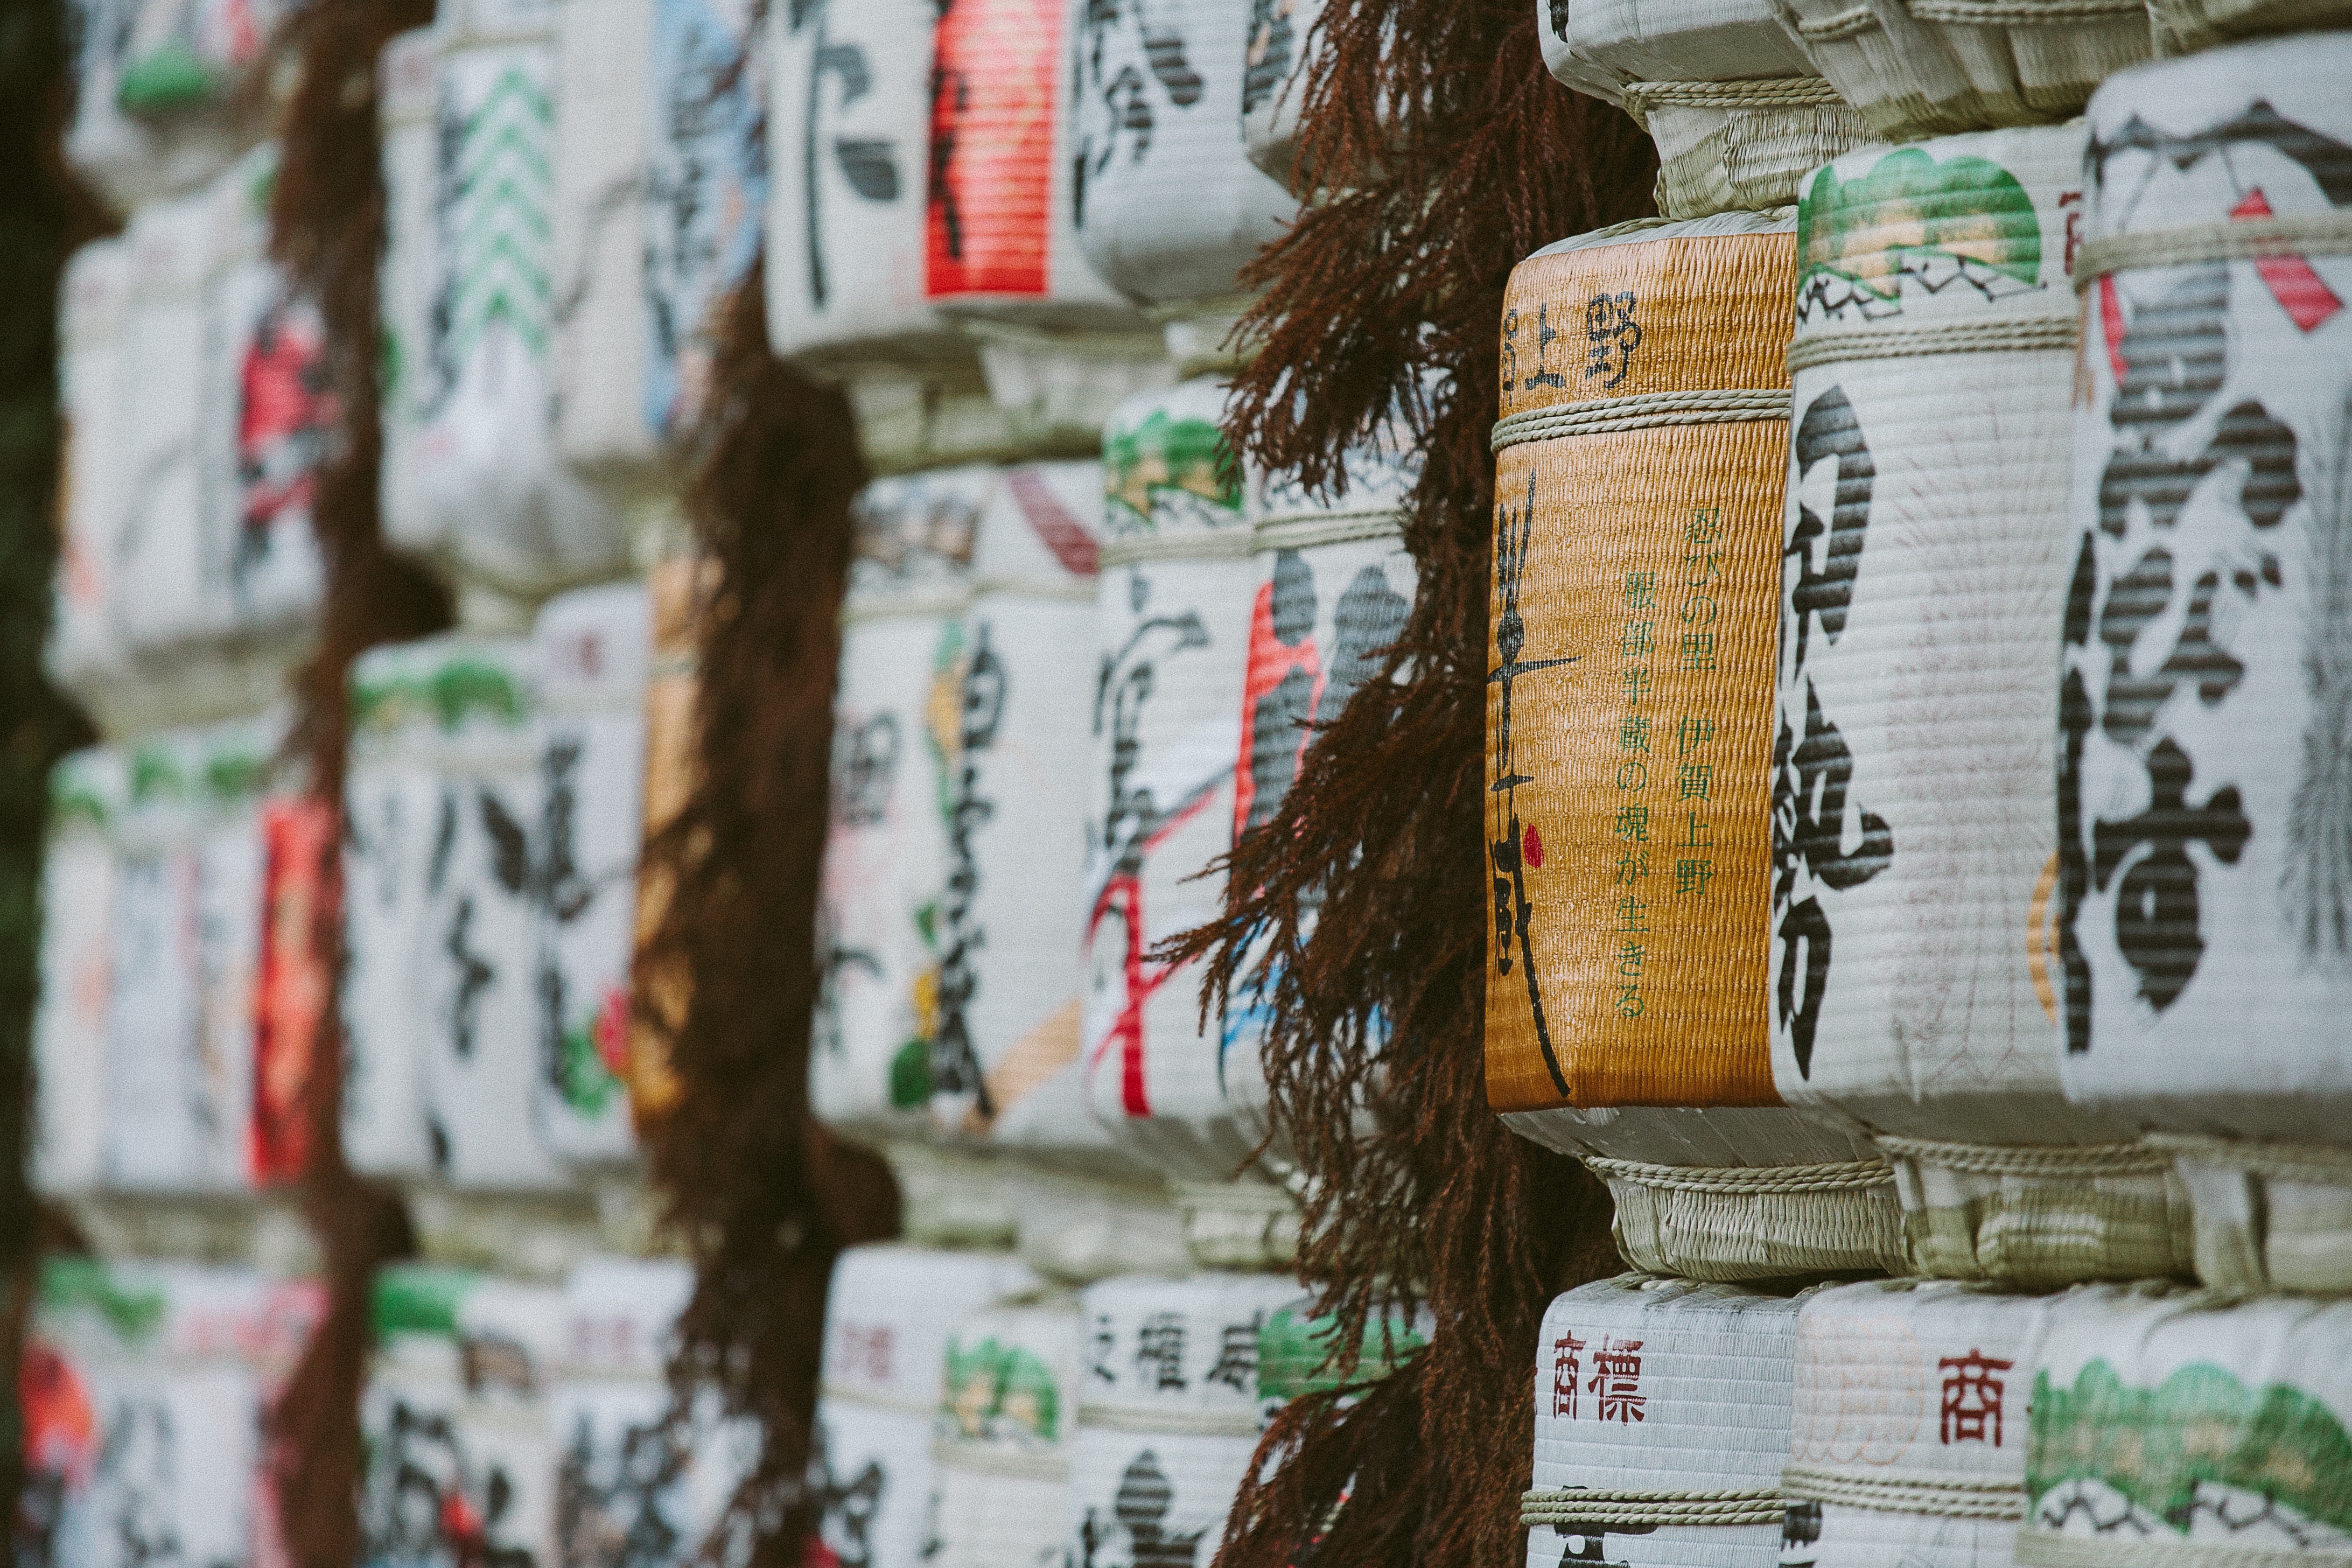
road, street, city, wall, travel, color, art, temple, urban area